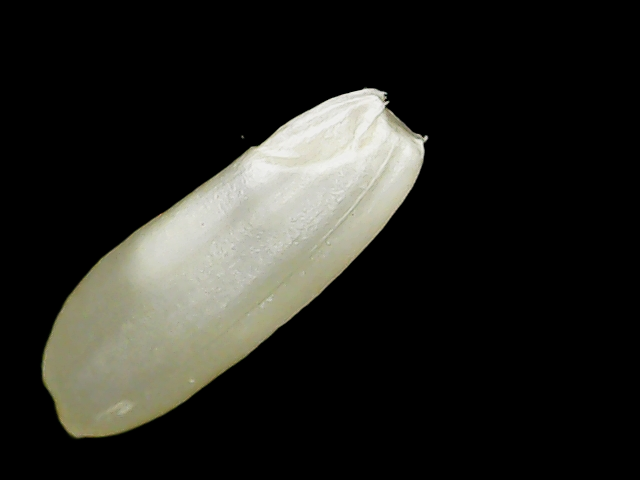
Rice variety: Binadhan23